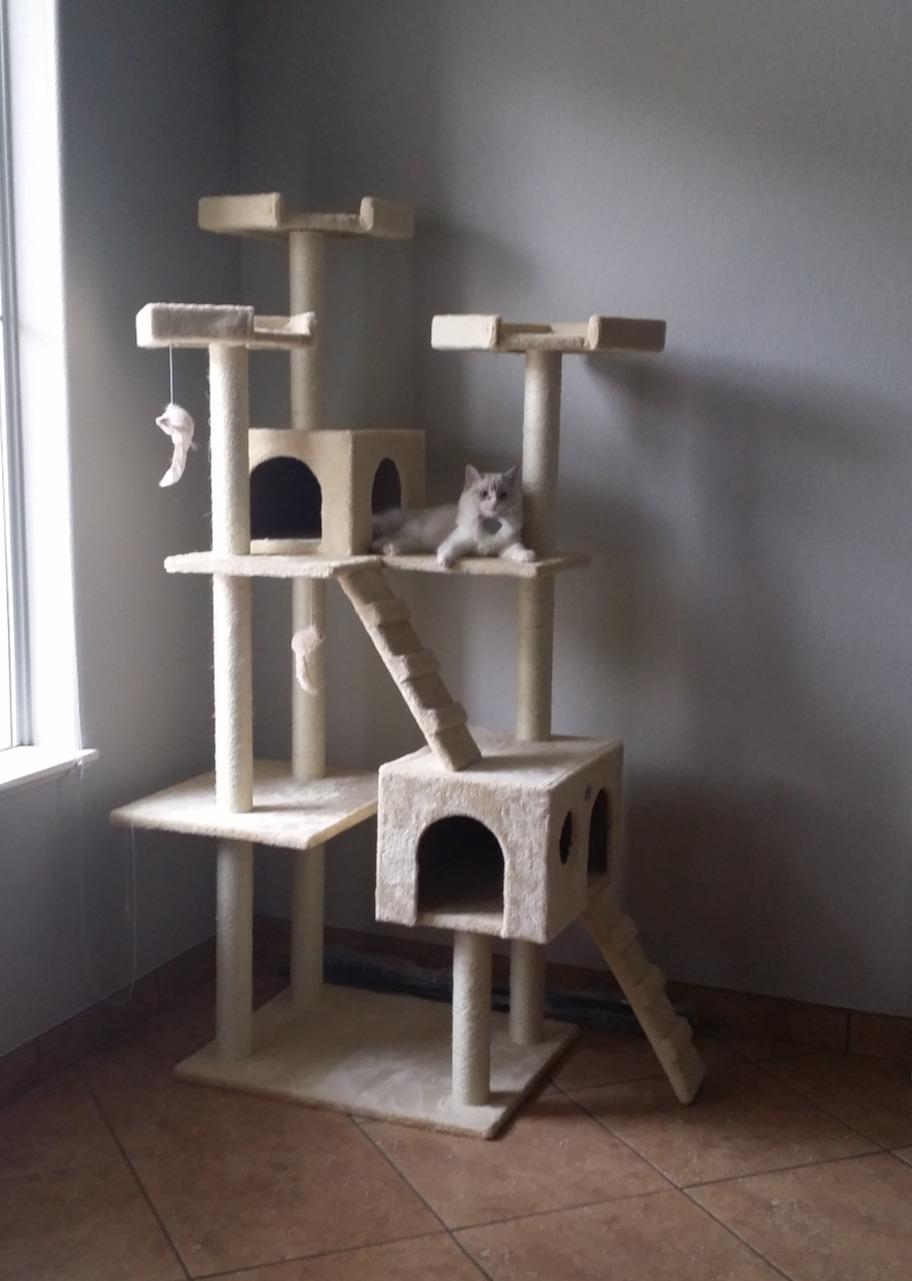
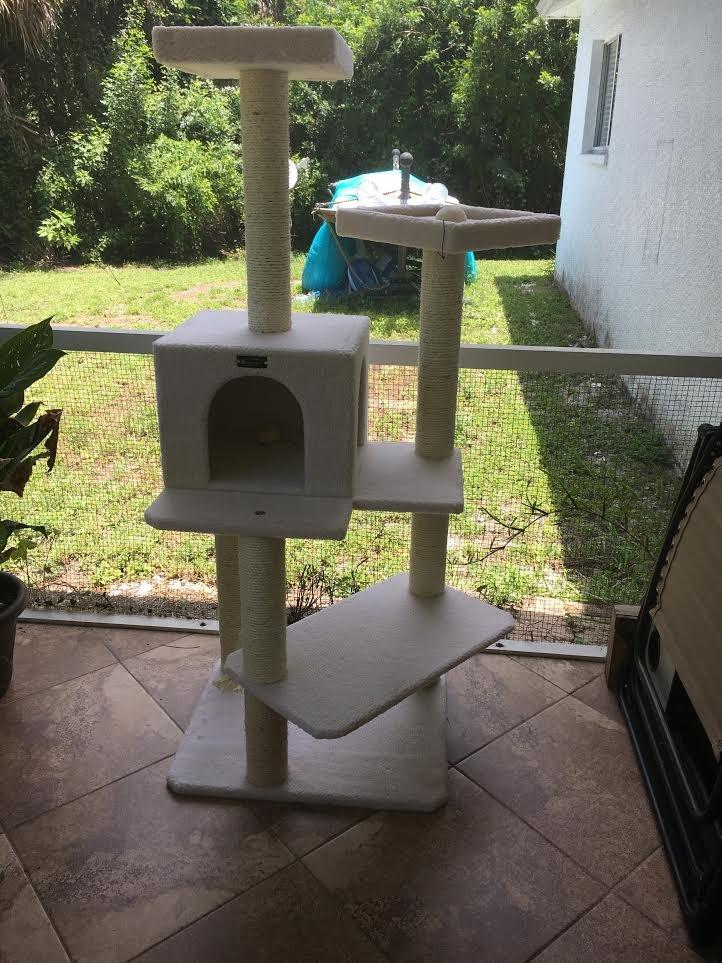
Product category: items_cat tree
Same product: no